Frédéric Soulacroix

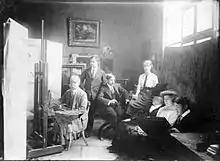
Soulacroix at his house, circa 1900

Frédéric Soulacroix (1858–1933) was a French-Italian painter.